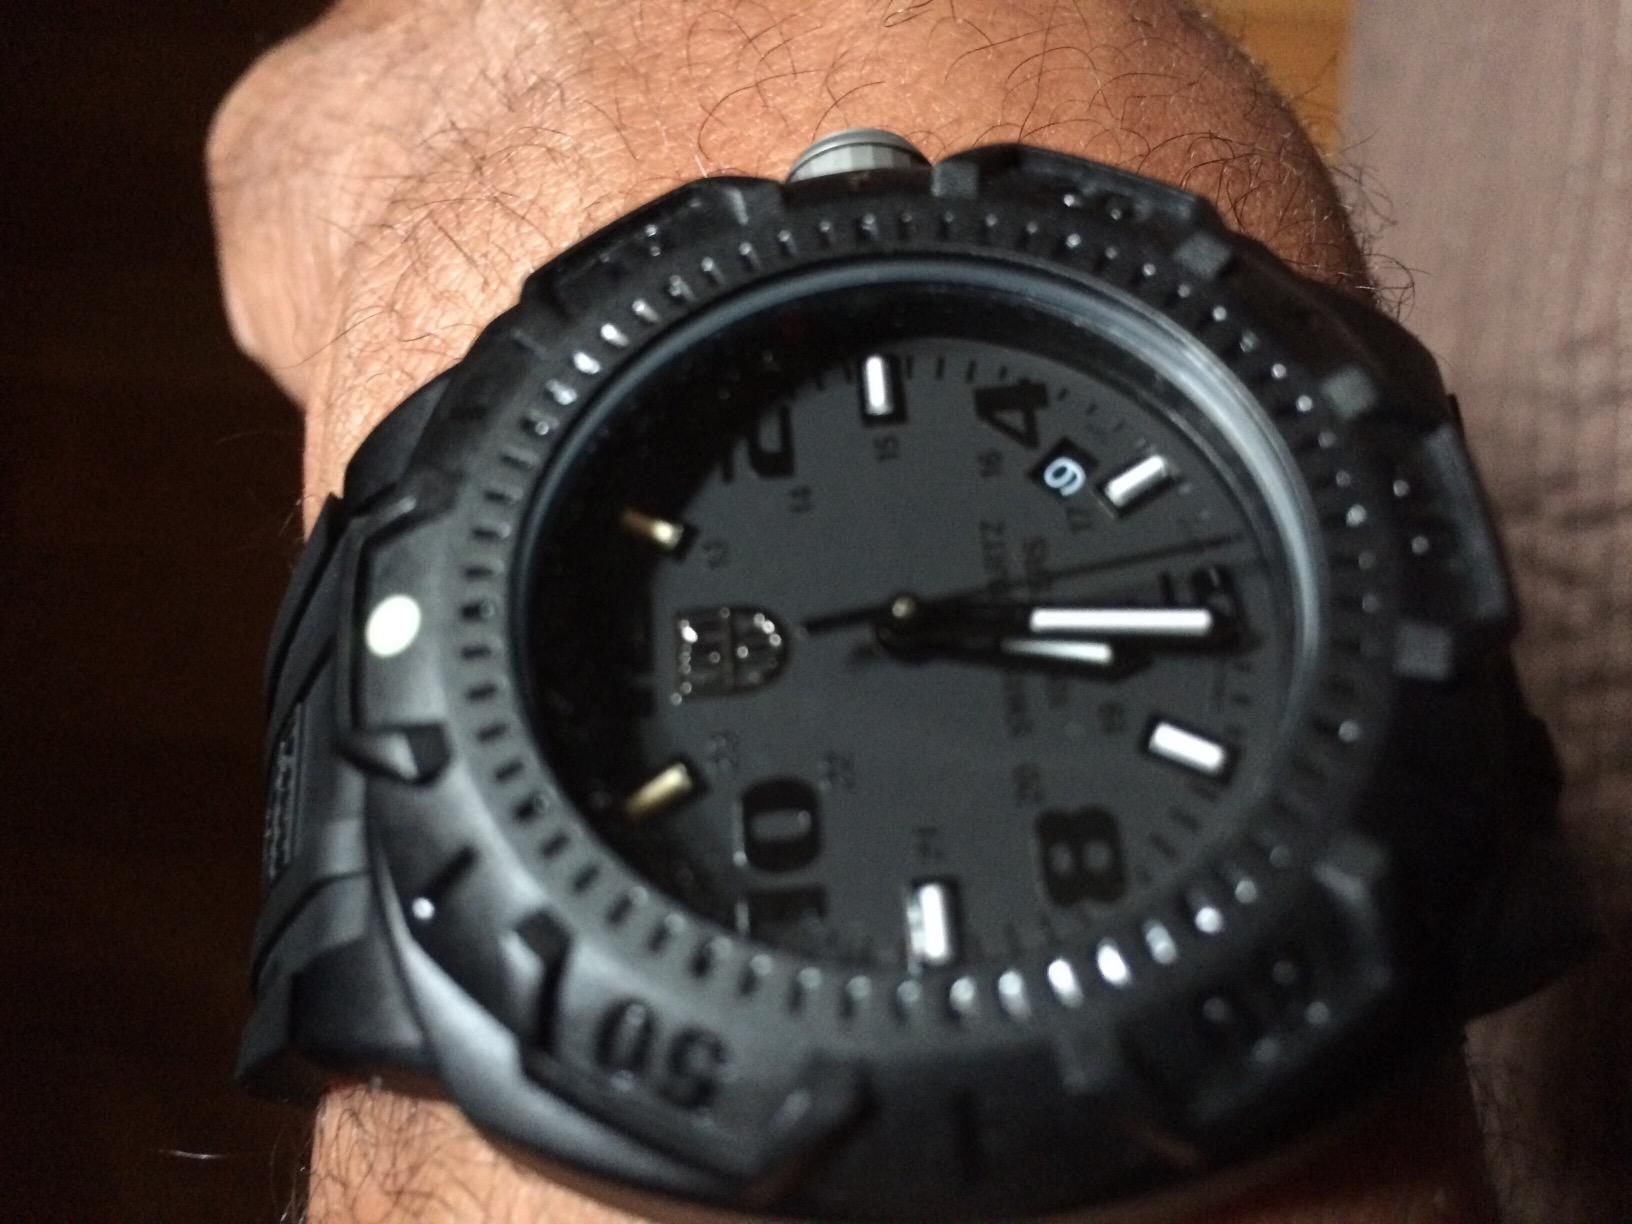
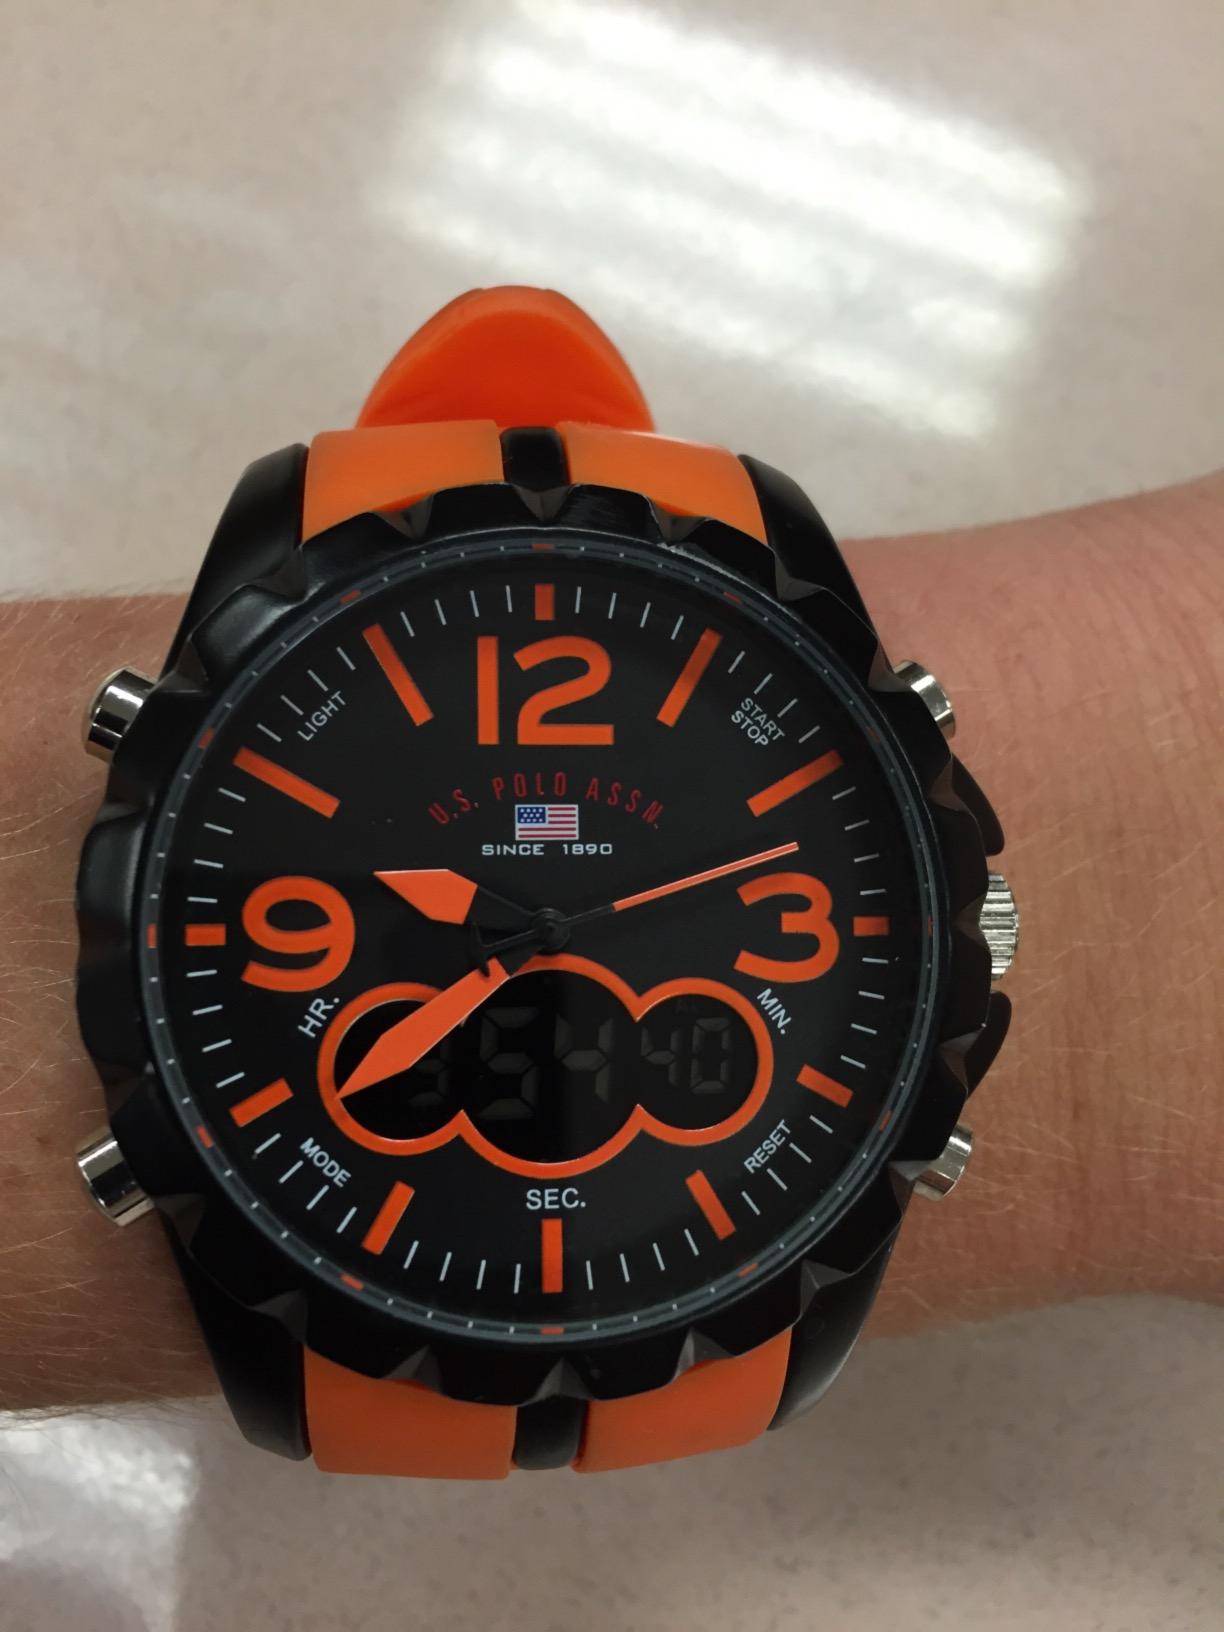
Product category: accessories_watch
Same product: no